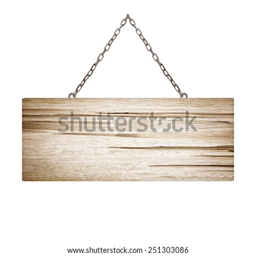
sign from a chain isolated on white